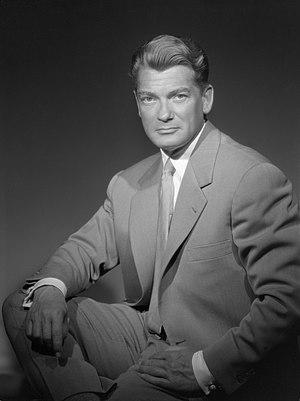
Jean Alfred Villain-Marais, dit Jean Marais, né le 11 décembre 1913 à Cherbourg et mort le 8 novembre 1998 à Cannes, est un acteur français. Actif au théâtre comme au cinéma, il fut également metteur en scène, écrivain, peintre, sculpteur, potier et réalisait la plupart de ses cascades. Il reçut en 1993 un César d'honneur.